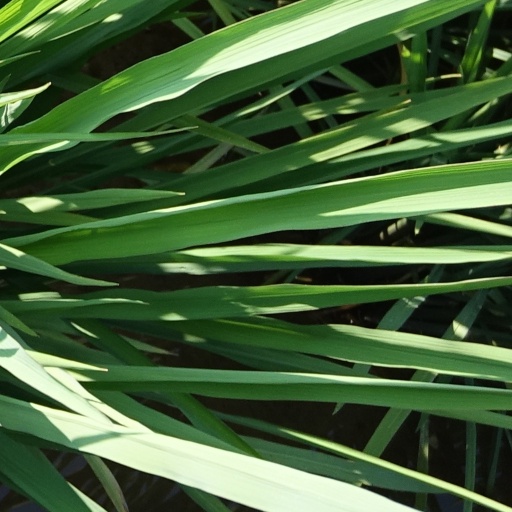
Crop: rice